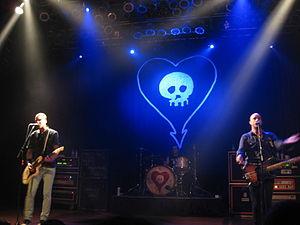
Alkaline Trio est un groupe de punk rock américain, originaire de McHenry, en banlieue de Chicago, dans l'Illinois. Il est composé du guitariste et chanteur Matt Skiba, du bassiste et chanteur Dan Andriano, et du batteur Derek Grant. Leur style musical se caractérise par des paroles sombres, des refrains accrocheurs, des tempos rapides et les thèmes récurrents de l'alcoolisme, de la dépression, du feu, de la drogue, du blasphème et de la mort.